Edward VIII

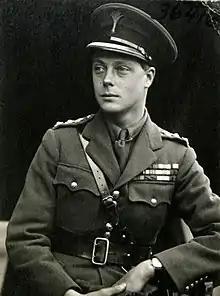
Edward as Colonel of the Welsh Guards in 1919

Edward VIII (Edward Albert Christian George Andrew Patrick David; 23 June 1894 – 28 May 1972), later known as the Duke of Windsor, was King of the United Kingdom and the British Dominions, and Emperor of India, from 20 January 1936 until his abdication in December of the same year.